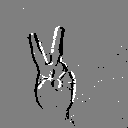
ASL letter: v